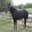
Label: horse